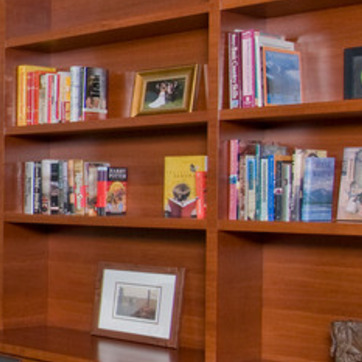
Material: paper